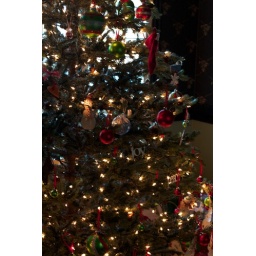
A close-up shot of the tree at my brother's house in Mequite, Nevada..2010.